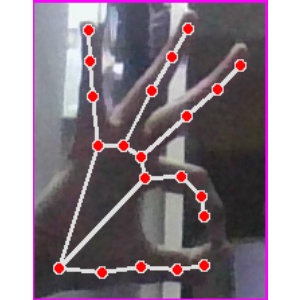
अक्षर: ण